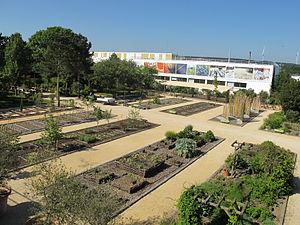
Jardin botanique Yves Rocher de La Gacilly
Le Groupe Rocher, anciennement Groupe Yves Rocher, est un groupe familial français, fondé en 1959 par Yves Rocher. À partir d’une idée initiale, la beauté et le soin par les plantes à un coût raisonnable, ce groupe a construit au fil des décennies une offre diversifiée autour de plusieurs marques et est actif sur les marchés de la cosmétique, de l’entretien de la maison, et de l’habillement, avec une activité allant de la recherche et développement, la culture, la production jusqu'à la commercialisation. La société est née en Bretagne, et reste implantée dans cette région, tout en ayant une part de chiffre d’affaires à l’international de plus en plus significative, par ses marques historiques et par des acquisitions.